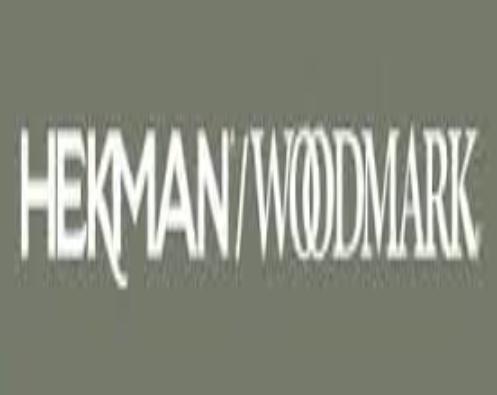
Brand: hekman
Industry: Necessities